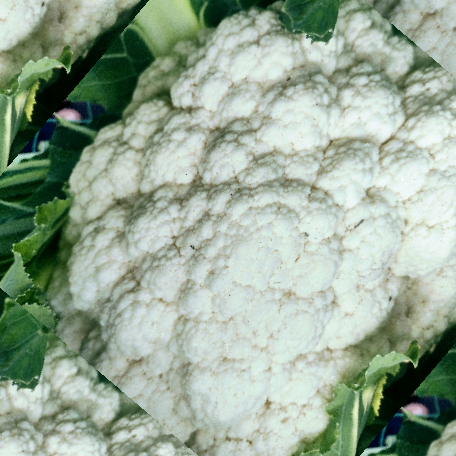
Label: Disease Free